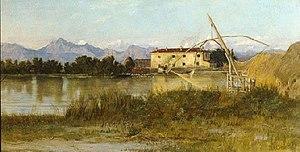
Matthew Ridley Corbet, né le 20 mai 1850 à South Willingham dans le comté du Lincolnshire et décédé le 25 juin 1902 à Londres dans le district de St John's Wood, est un peintre britannique.